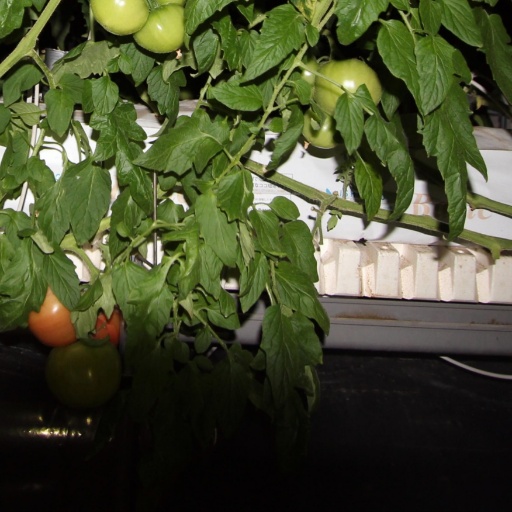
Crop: tomato